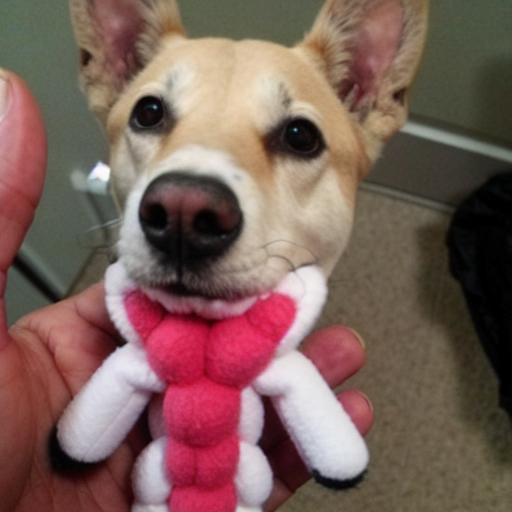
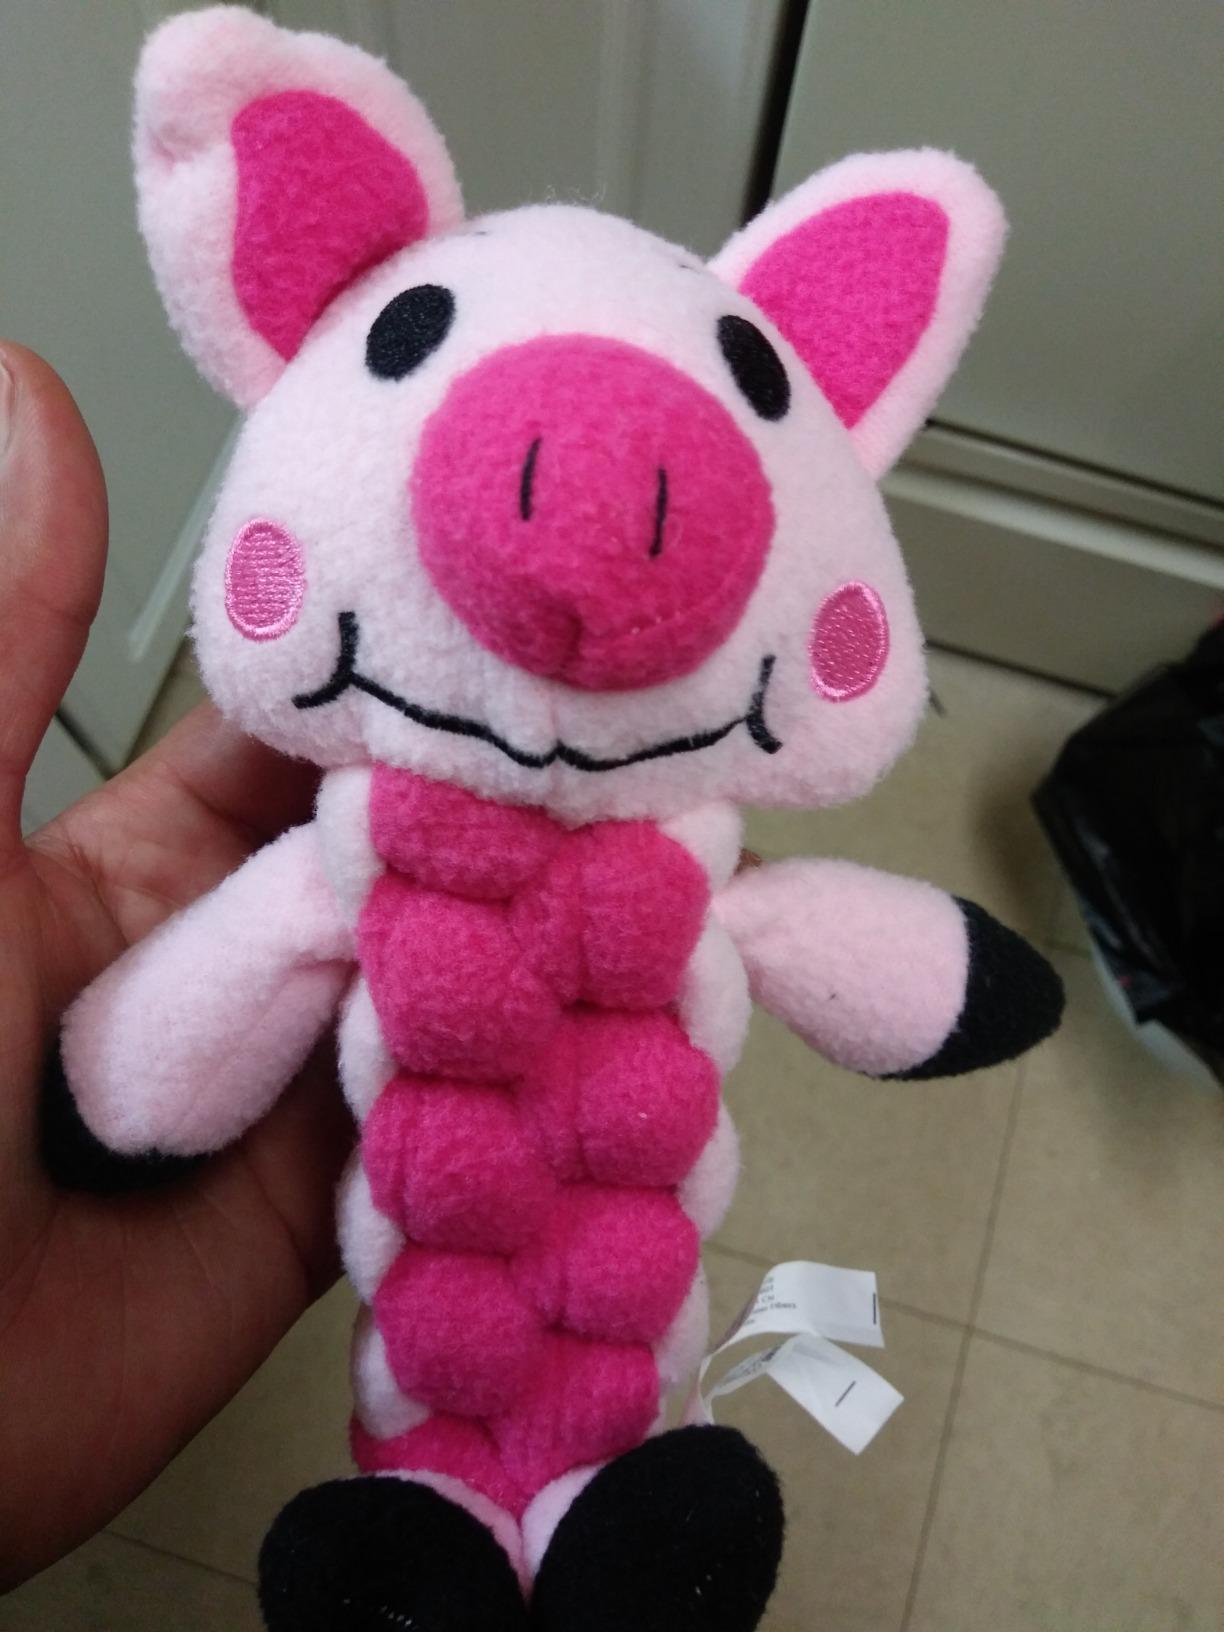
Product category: items_toy
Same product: no